Black-owned business

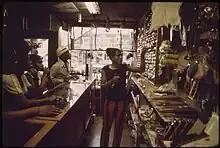
Black-owned business in Chicago

In the United States, black-owned businesses (or black businesses), also known as African American businesses, originated in the days of slavery before 1865. Emancipation and civil rights permitted businessmen to operate inside the American legal structure starting in the Reconstruction era (1865–77) and afterwards. By the 1890s, thousands of small business operations had opened in urban areas. The most rapid growth came in the early 20th century, as the increasingly rigid Jim Crow system of segregation moved urban blacks into a community large enough to support a business establishment. The National Negro Business League—which Booker T. Washington, college president, promoted—opened over 600 chapters. It reached every city with a significant black population.